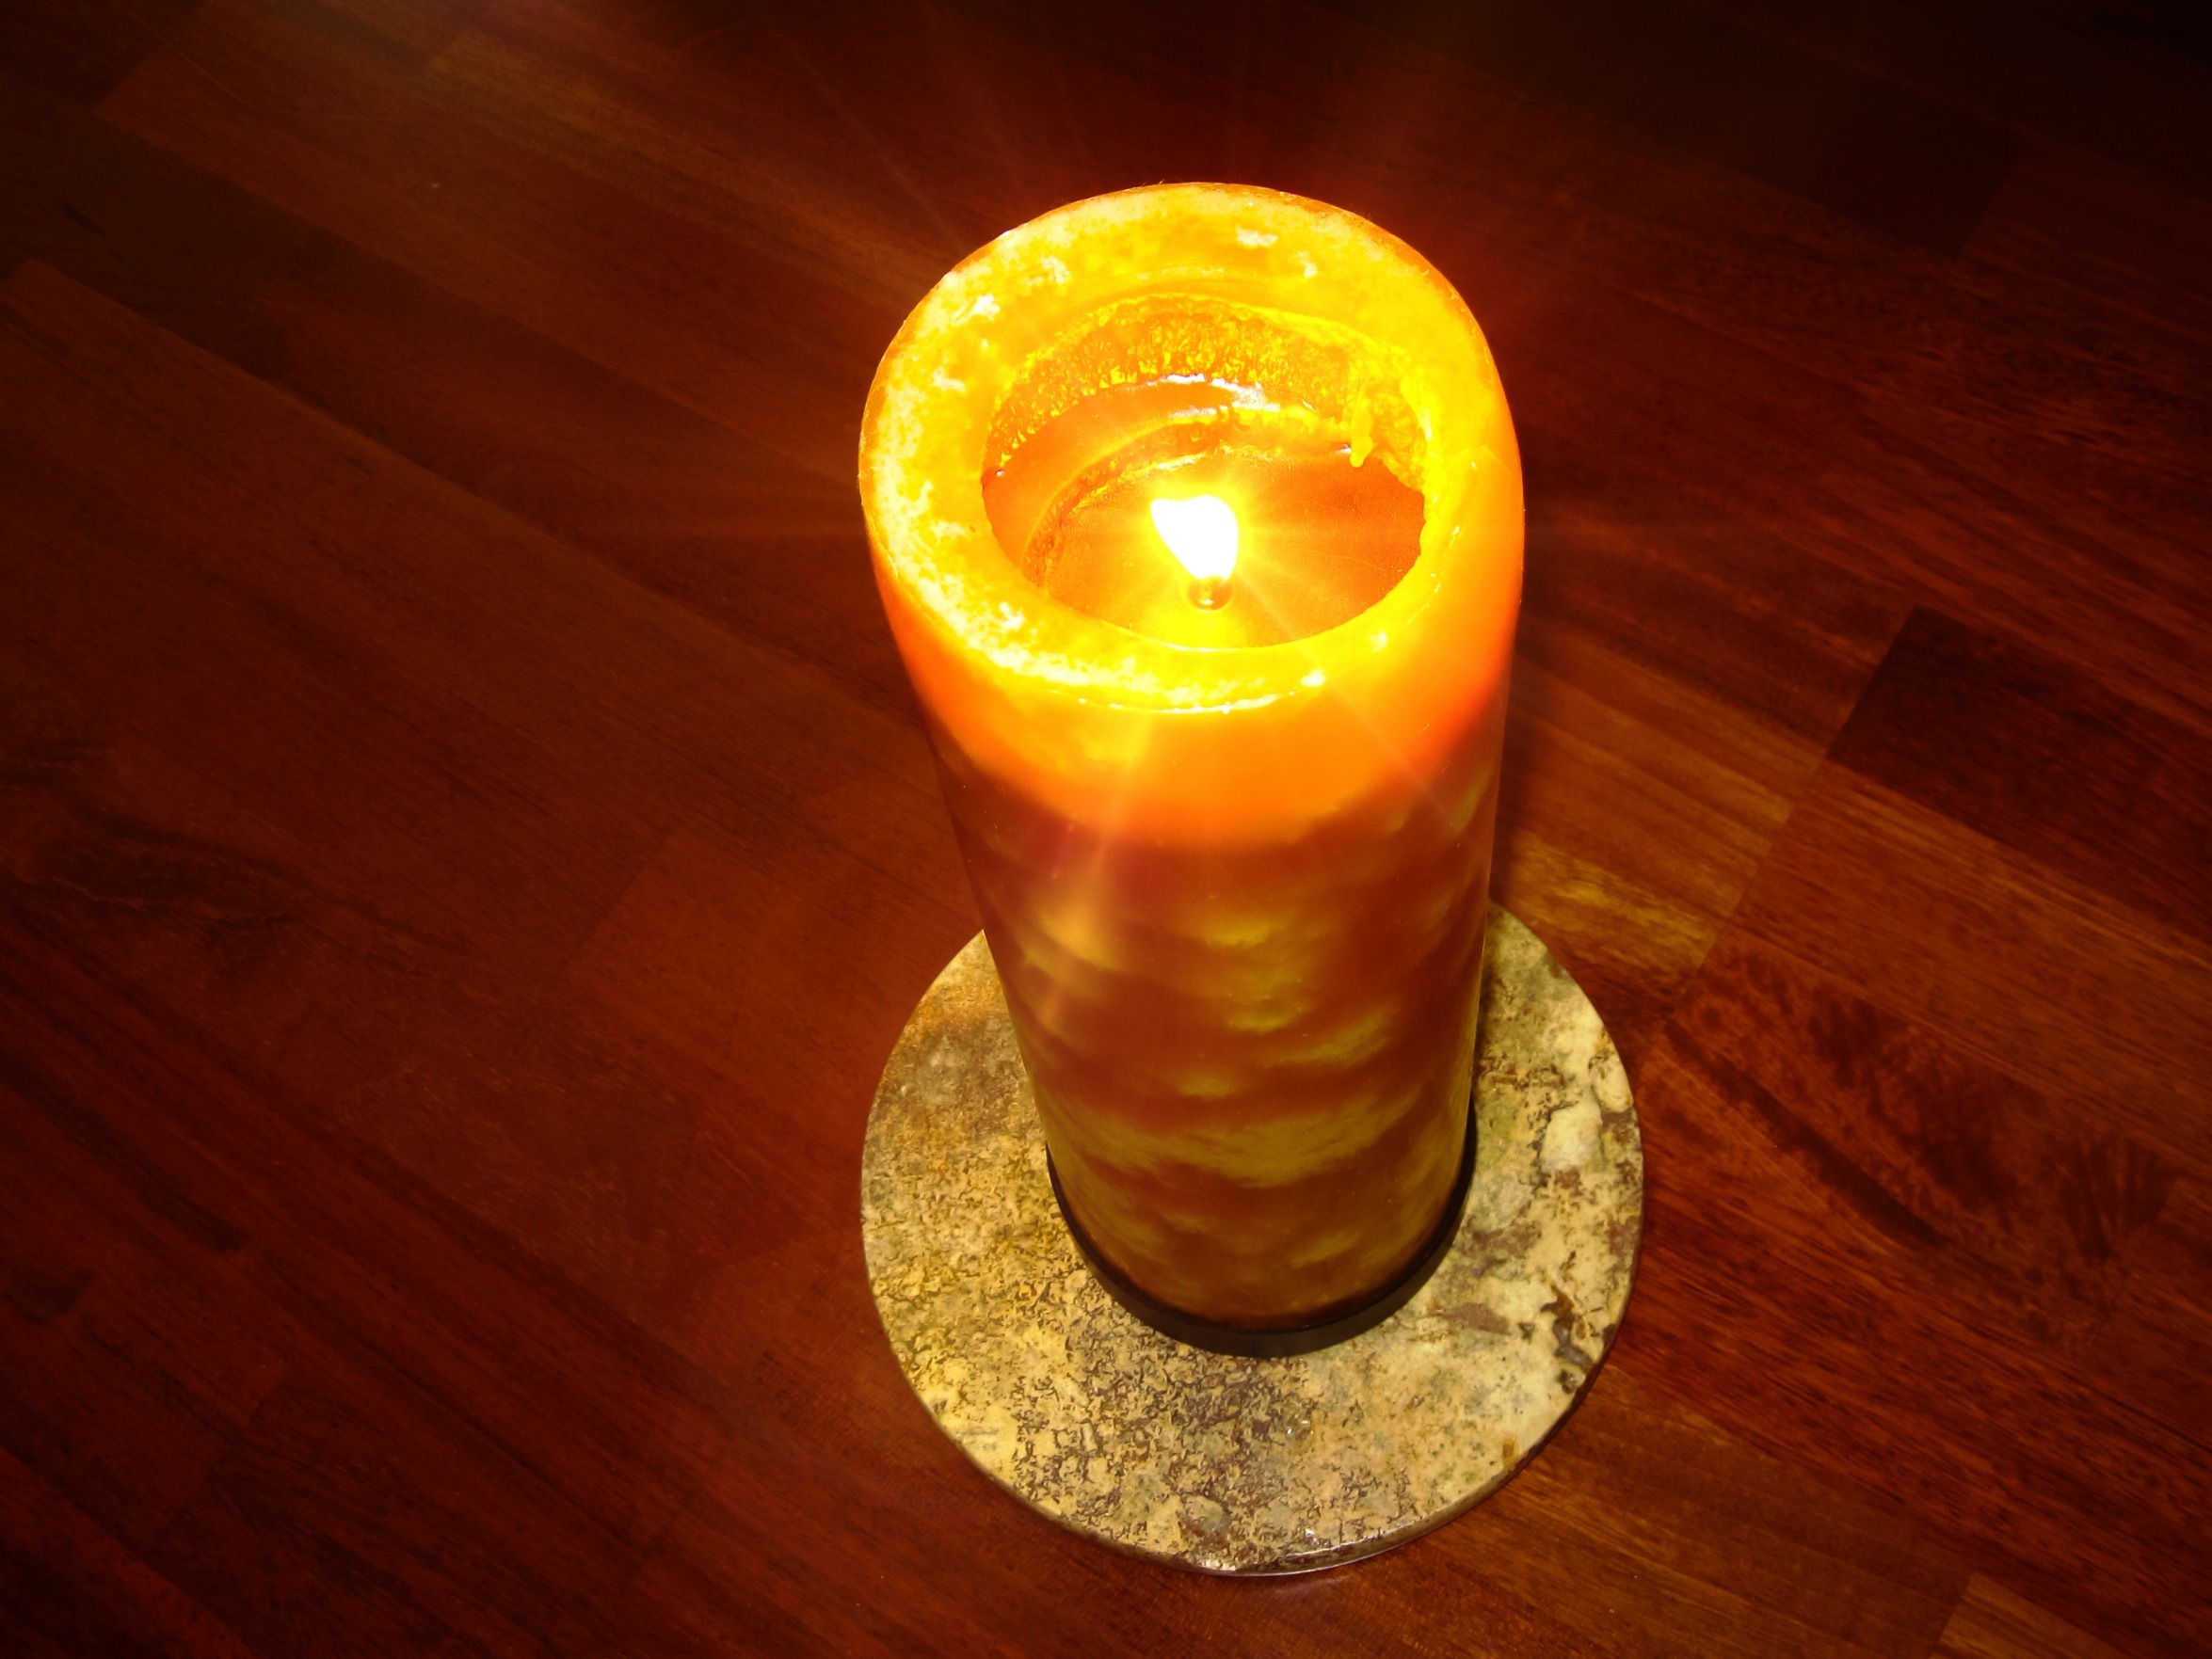
light, glowing, floor, produce, tranquil, calm, flame, fire, romance, romantic, glow, drink, yellow, candle, lighting, beer, cocktail, burn, burning, decorative, illuminate, liqueur, candlelight, illumination, wax, distilled beverage